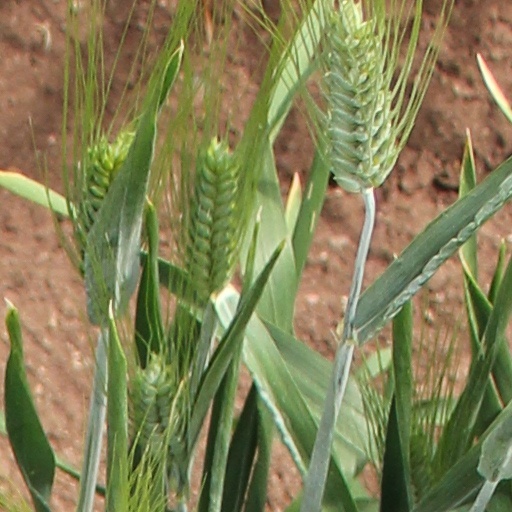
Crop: wheat